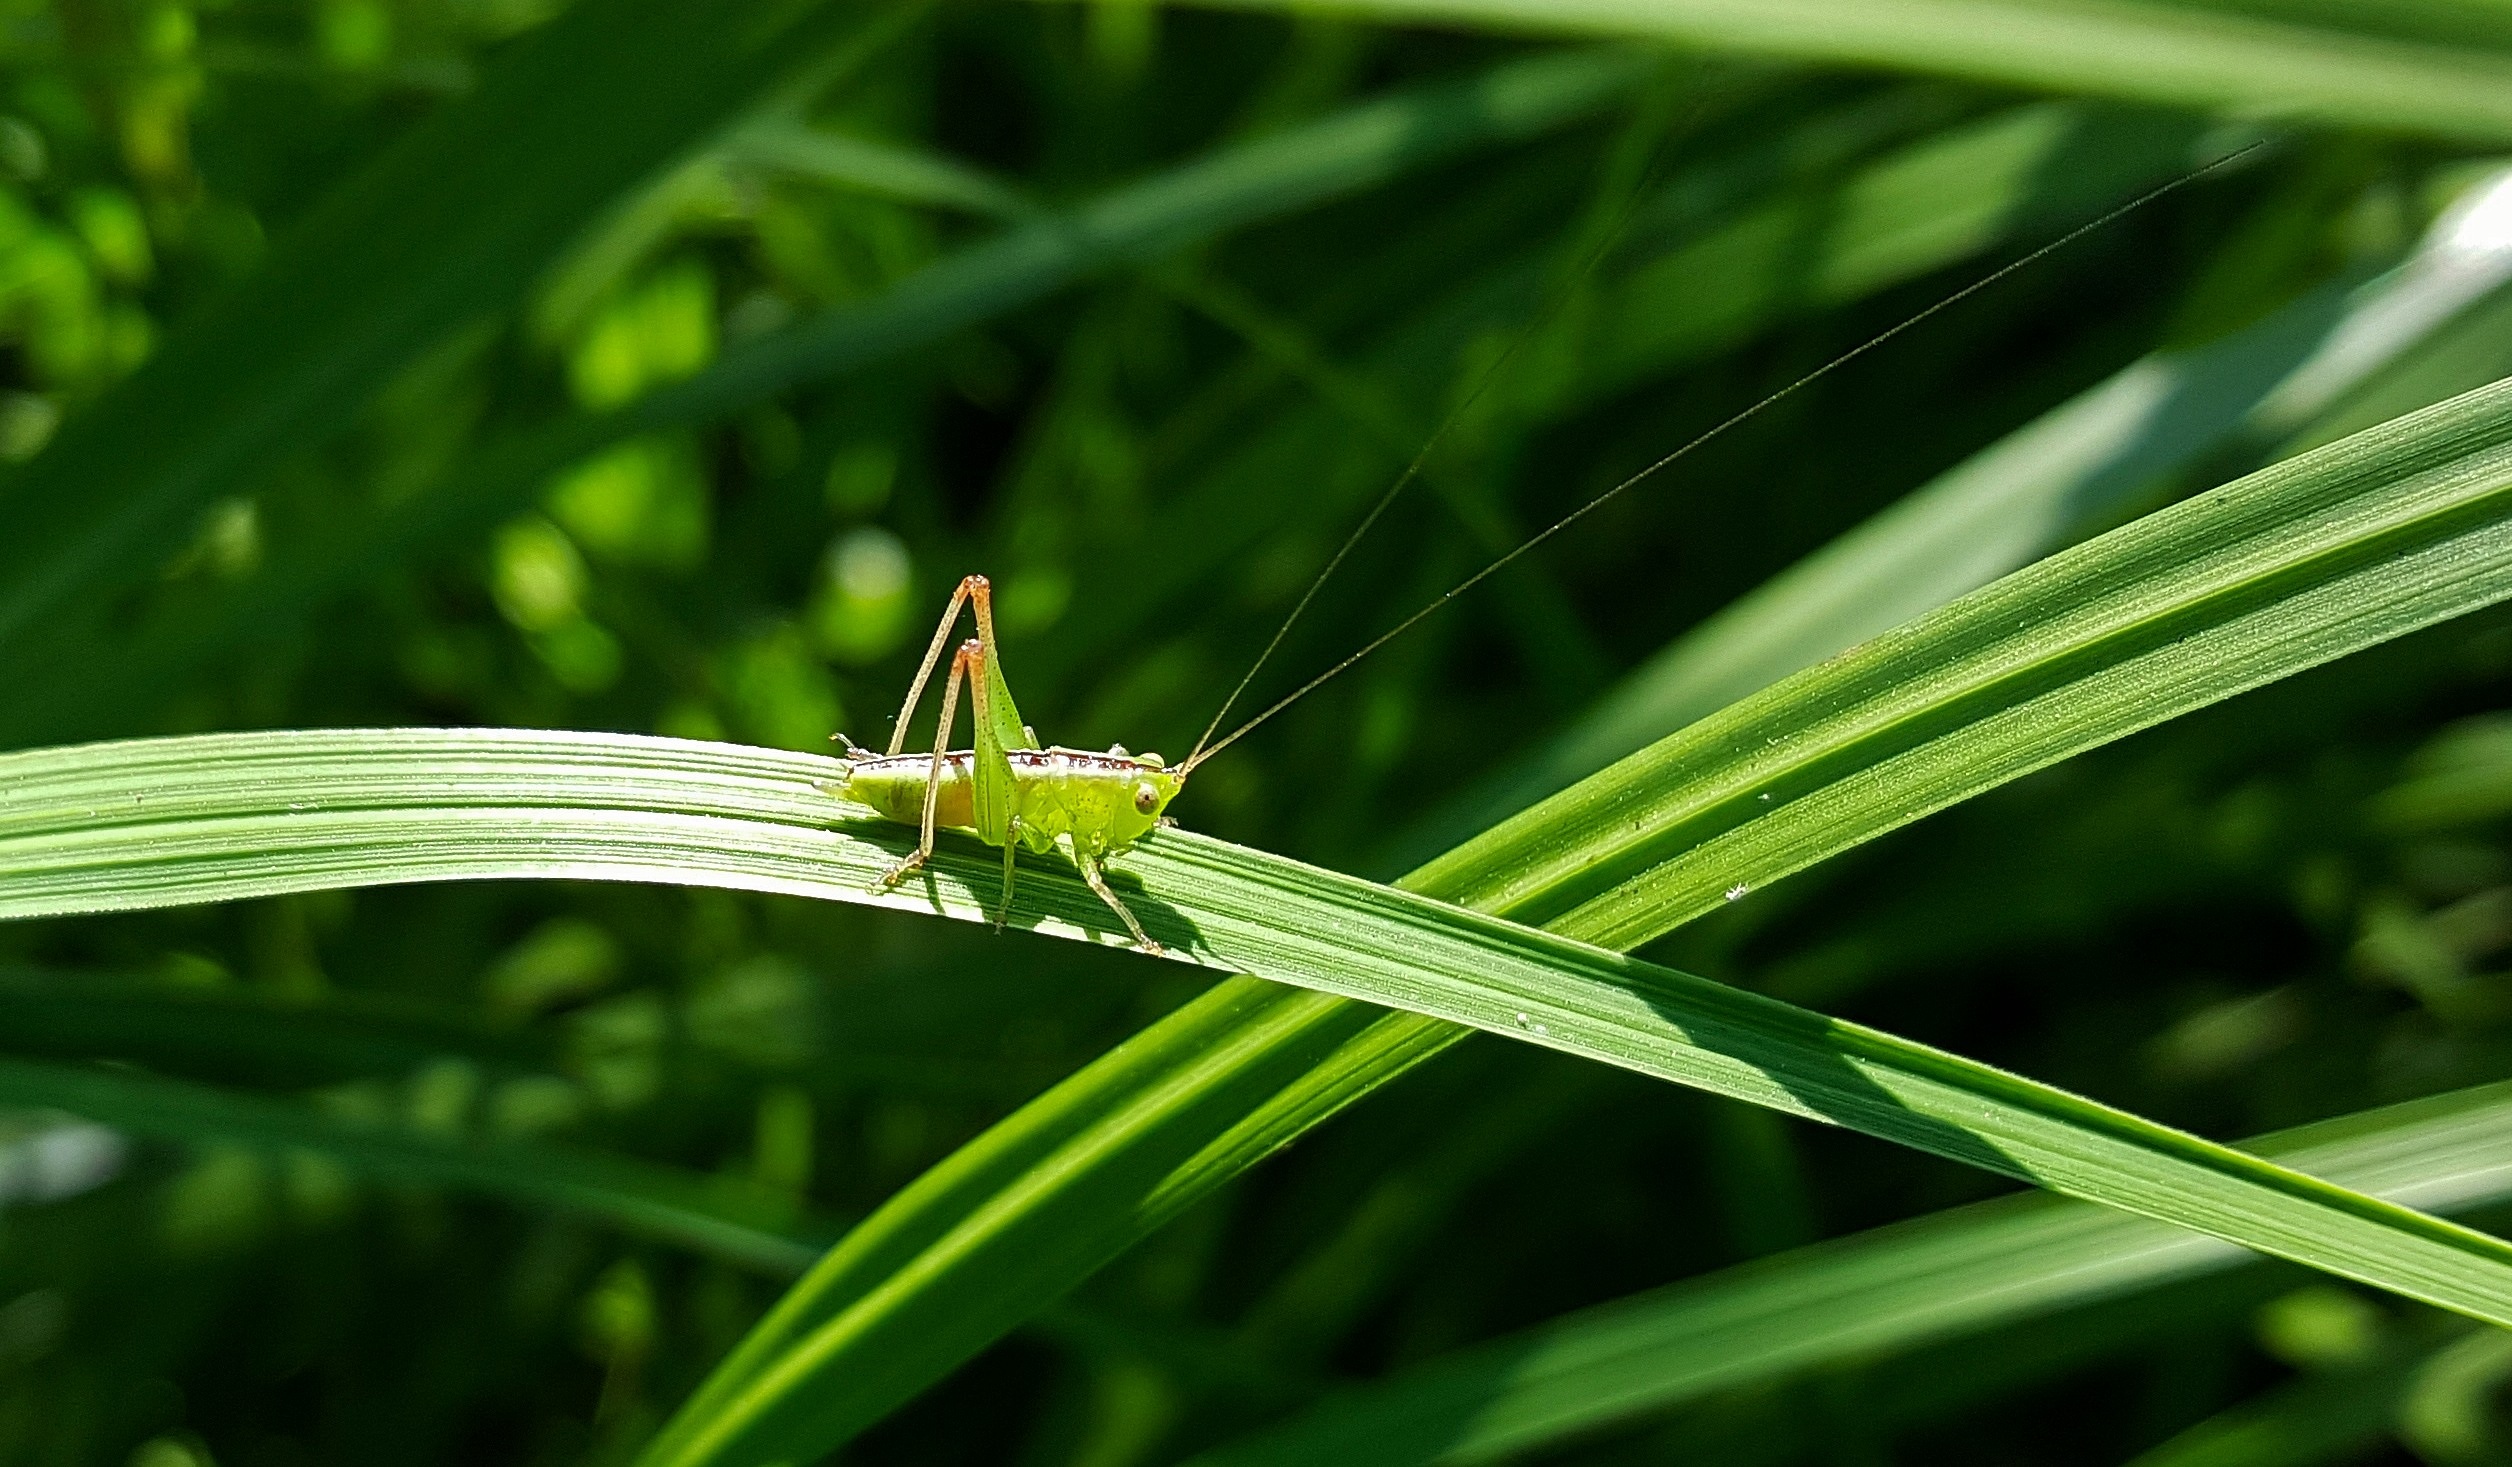
nature, grass, dew, plant, field, lawn, meadow, leaf, flower, green, insect, biology, bug, botany, fauna, invertebrate, close up, camouflage, entomology, creature, damselfly, grasshopper, katydid, nymph, hopper, moisture, antennae, macro photography, arthropod, camouflaged, winged insect, insectoid, orchelimum, meadow katydid nymph, grass family, plant stem